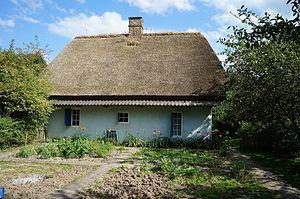
""La maison de la sorcière Zoé"", une chaumière de Millam et son jardin Villeneuve d'Ascq, Musée de Plein air , Villeneuve-d'Ascq,France"
Millam est une commune française située dans le département du Nord, en région Hauts-de-France.